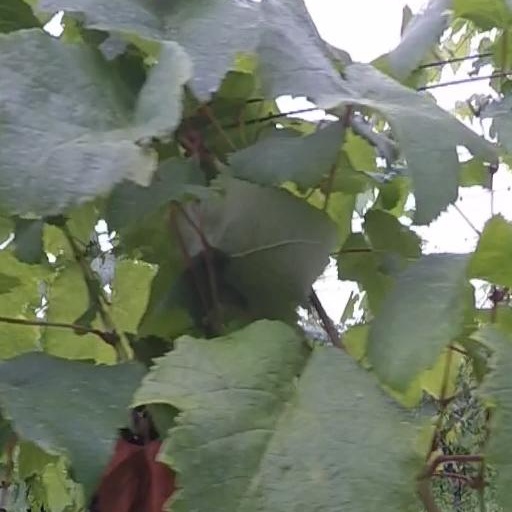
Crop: grape